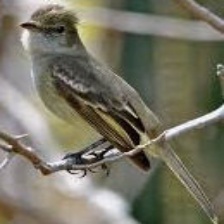
Species: NORTHERN BEARDLESS TYRANNULET
Scientific name: CAMPTOSTOMA IMBERBE